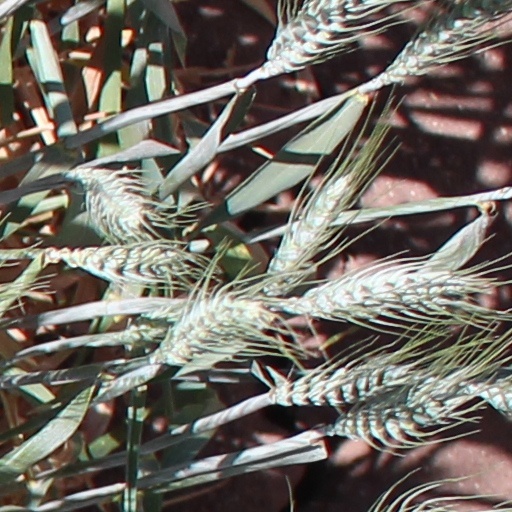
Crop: wheat